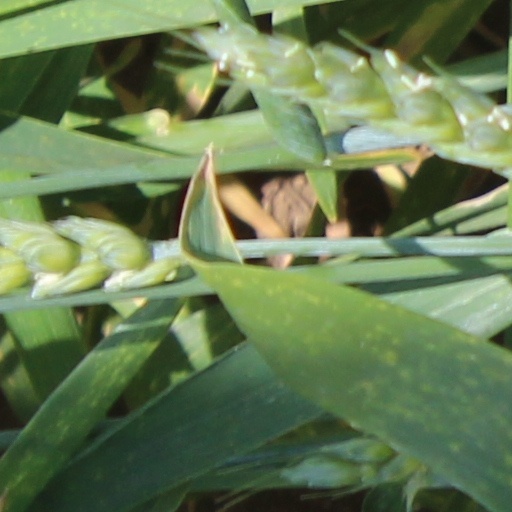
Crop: wheat